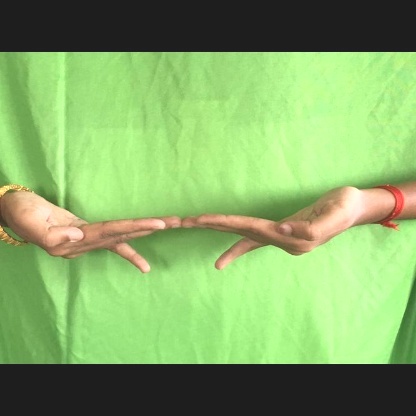
Mudra: Khatva